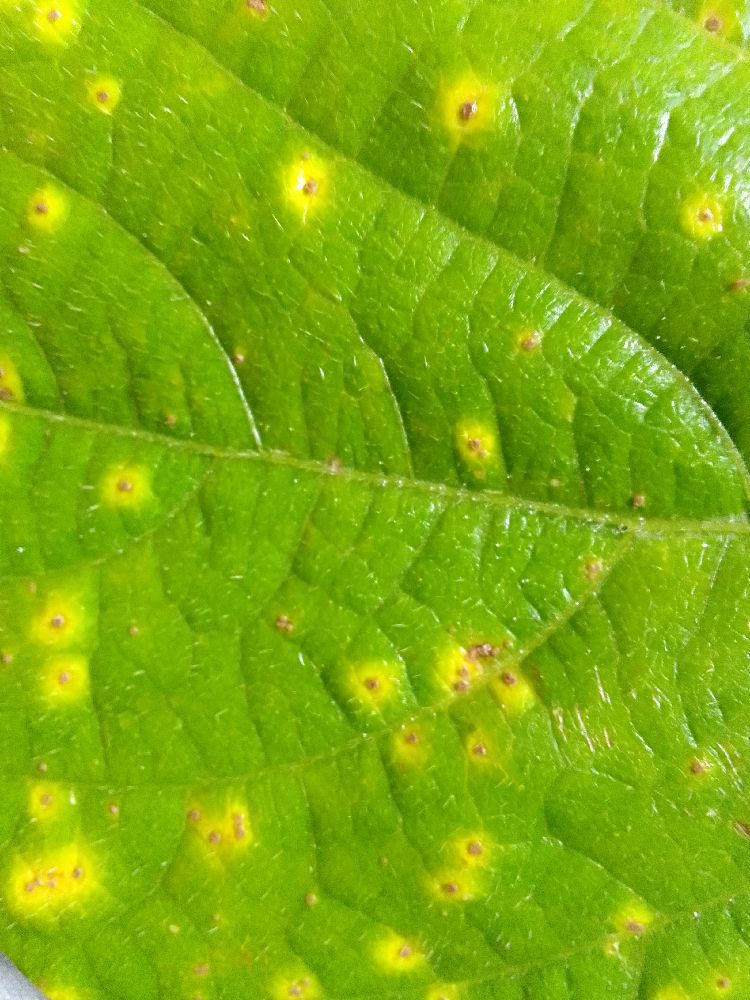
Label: rust